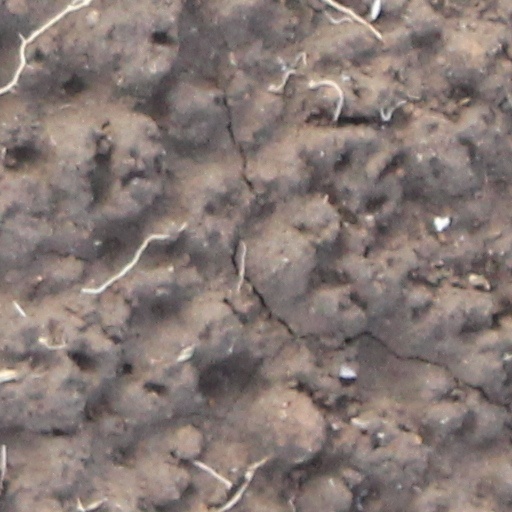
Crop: wheat